Ibn Yunus

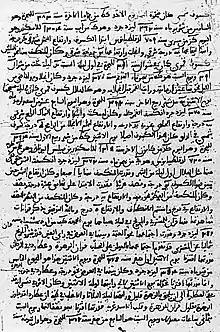
Ibn Yunus' records of the solar eclipses of 993 and 1004 as well as the lunar eclipses of 1001 and 1002.

Information regarding his early life and education is uncertain. He was born in Egypt between 950 and 952 and came from a respected family in Fustat. His father was a historian, biographer, and scholar of hadith who wrote two volumes about the history of Egypt—one about the Egyptians and one based on traveller commentary on Egypt. A prolific writer, ibn Yunus' father has been described as "Egypt's most celebrated early historian and first known compiler of a biographical dictionary devoted exclusively to Egyptians". His grandfather was also one of the scholars who specialized in astronomy, and Ibn Yunus enjoyed great prestige among the Fatimid caliphs, who encouraged him to pursue his astronomical and mathematical research. They built an observatory for him near Fustat (Cairo), and equipped it with all the necessary machinery and tools. Sarton says of him that he was perhaps the greatest Muslim astronomer. His great-grandfather had been an associate of the noted legal scholar al-Shafi'i.